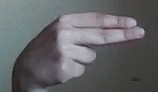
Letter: ain